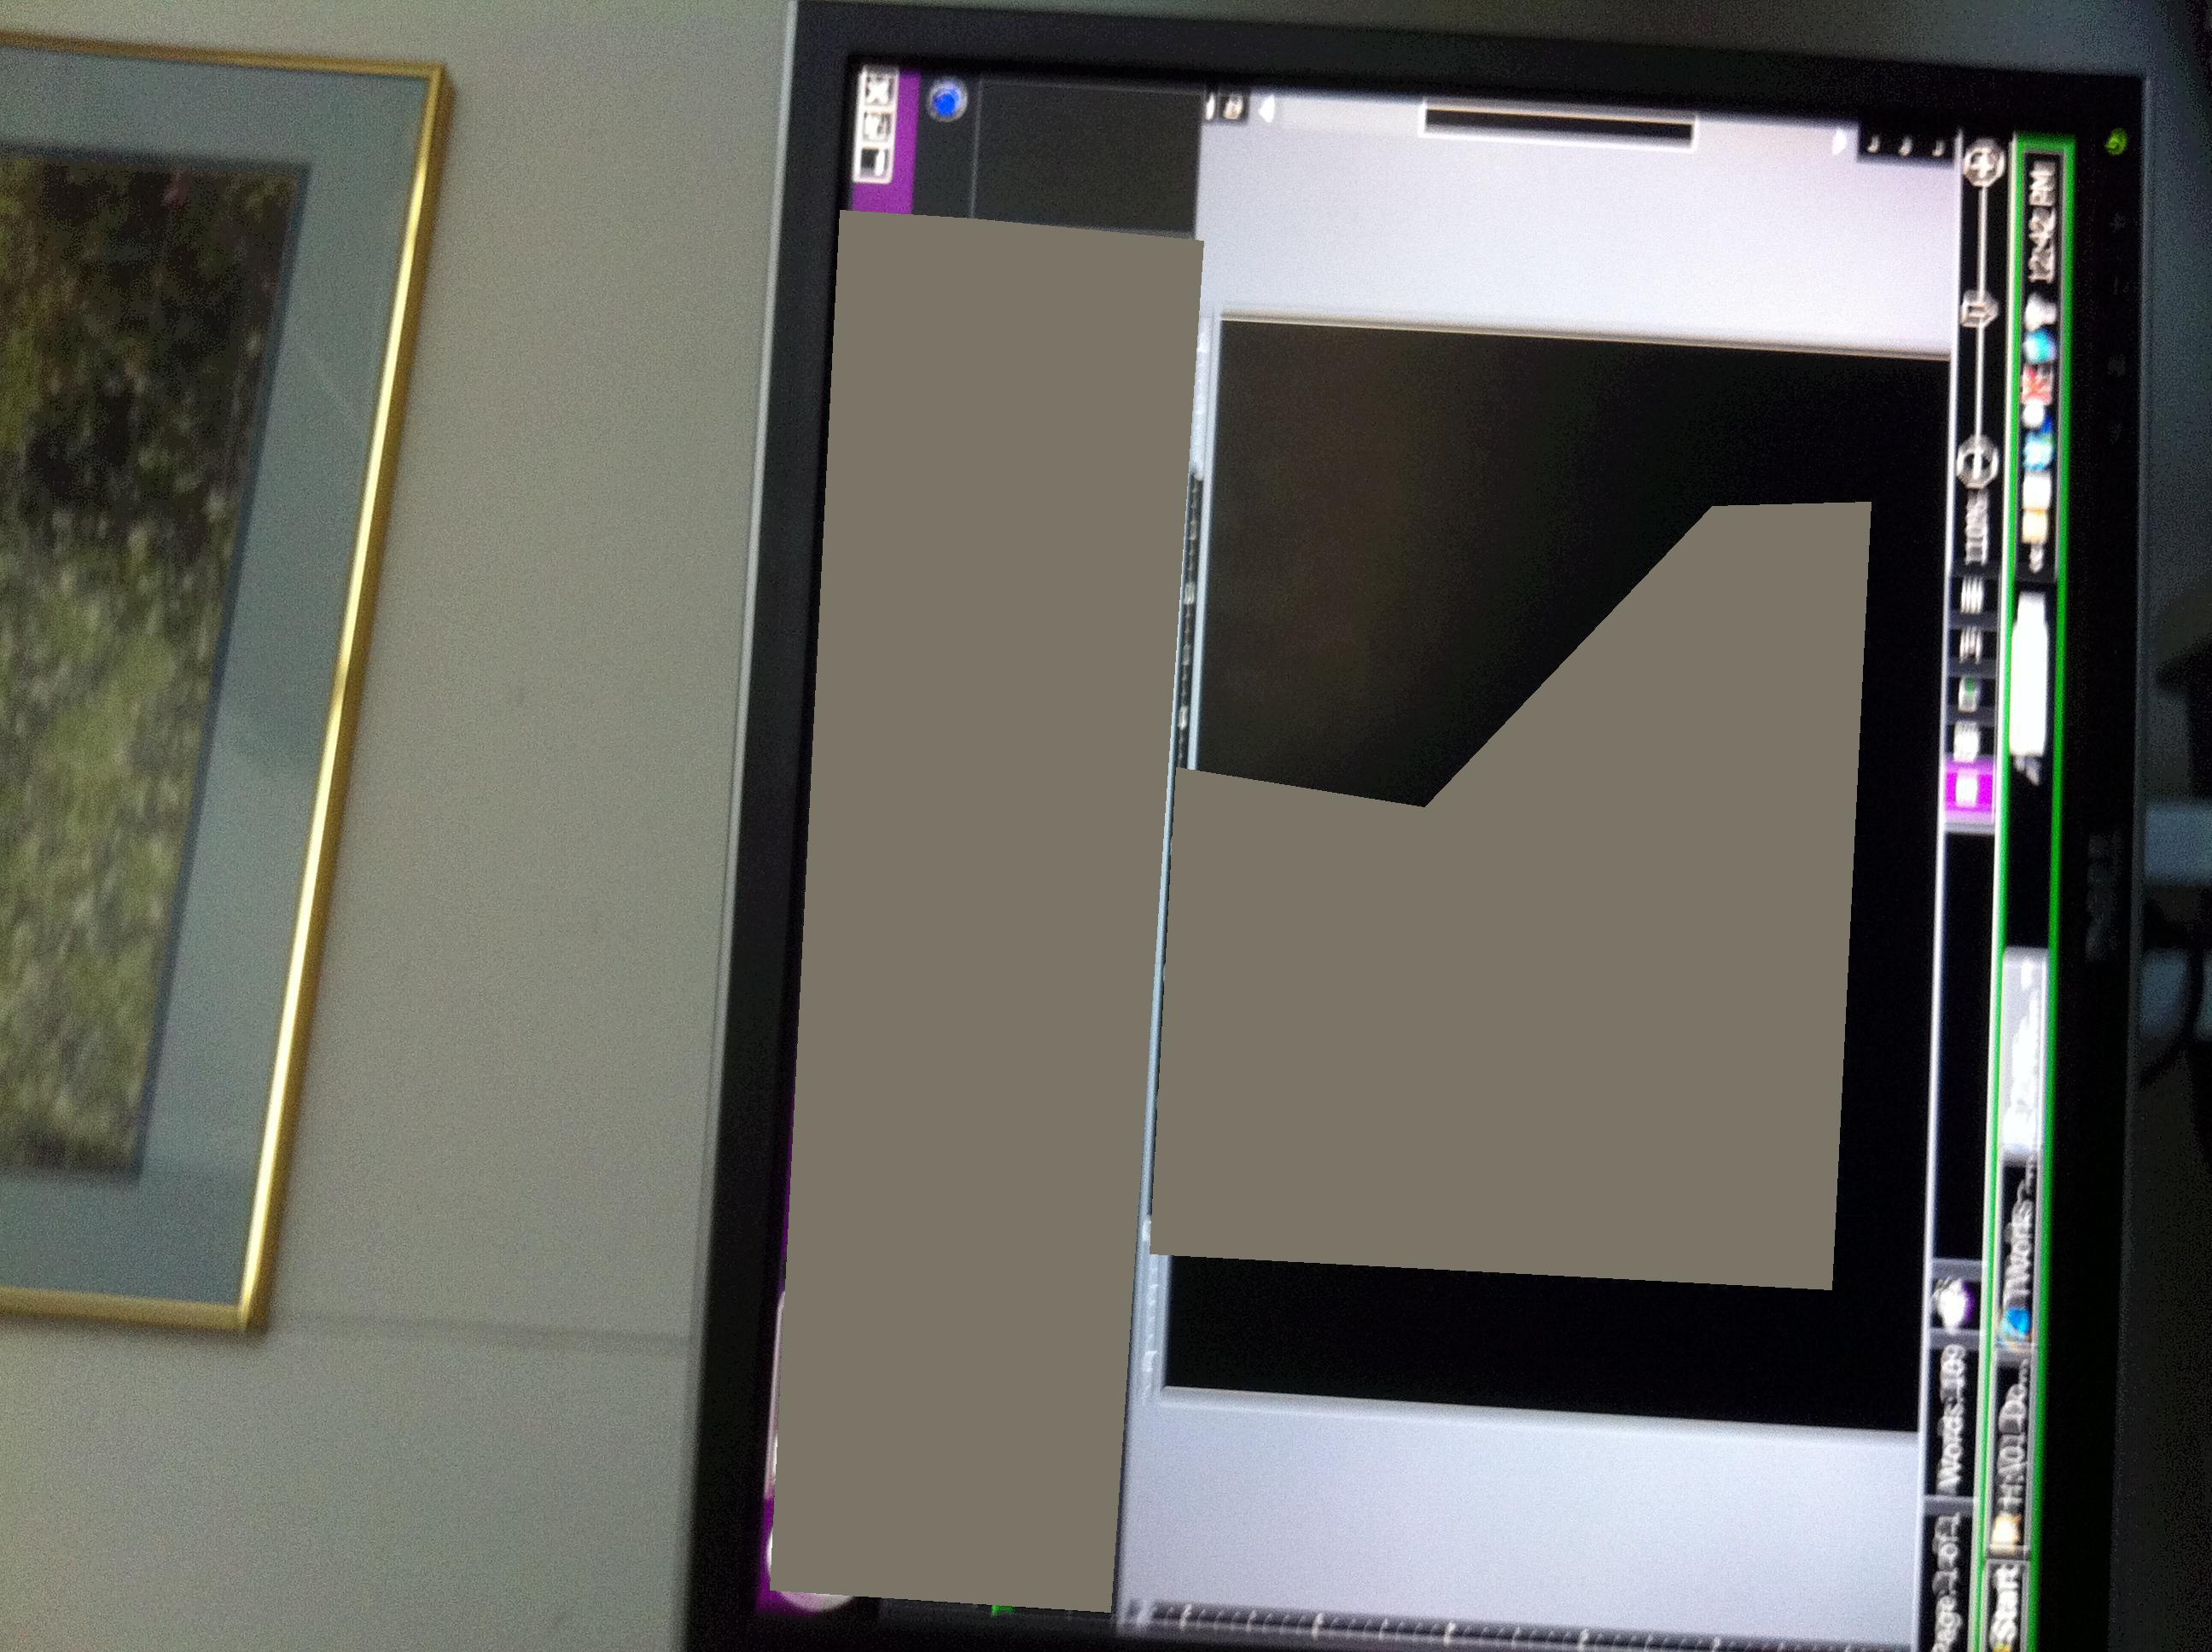Question: Is this monitor turned on? Thank you.
Answer: yes